Waterloo Regional Police Service

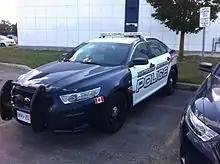

Marked cruisers are white, with hood, trunk lid, front and rear quarter panels and bumpers painted navy blue. The text "Waterloo Regional Police" in silver retroreflective text with a navy blue outline appears on the sides of the vehicles. A distinct solid red line curves from the front, through to the rear of the vehicle, with the motto "People Helping People" and "911" on the rear quarter panel. A series of white horizontal stripes appear above and below the curved red stripe. The crest of the police service appears on the rear pillar as well. A Canadian flag in addition to any special designations for the vehicle, such as "supervisor", "traffic", "duty officer" are displayed on the front fender. On the rear of the cruiser, the text "Waterloo Regional Police" is displayed on the left side of the trunk lid, and the vehicle number and divisional designation (where applicable) on the right side. On the bumper appears the police service website (wrps.on.ca), along with the Crime Stoppers tip-line number encompassed by retroreflective chevrons. Affixed to the roof is a red and blue LED light bar, as well as several antennas for communication and GPS.